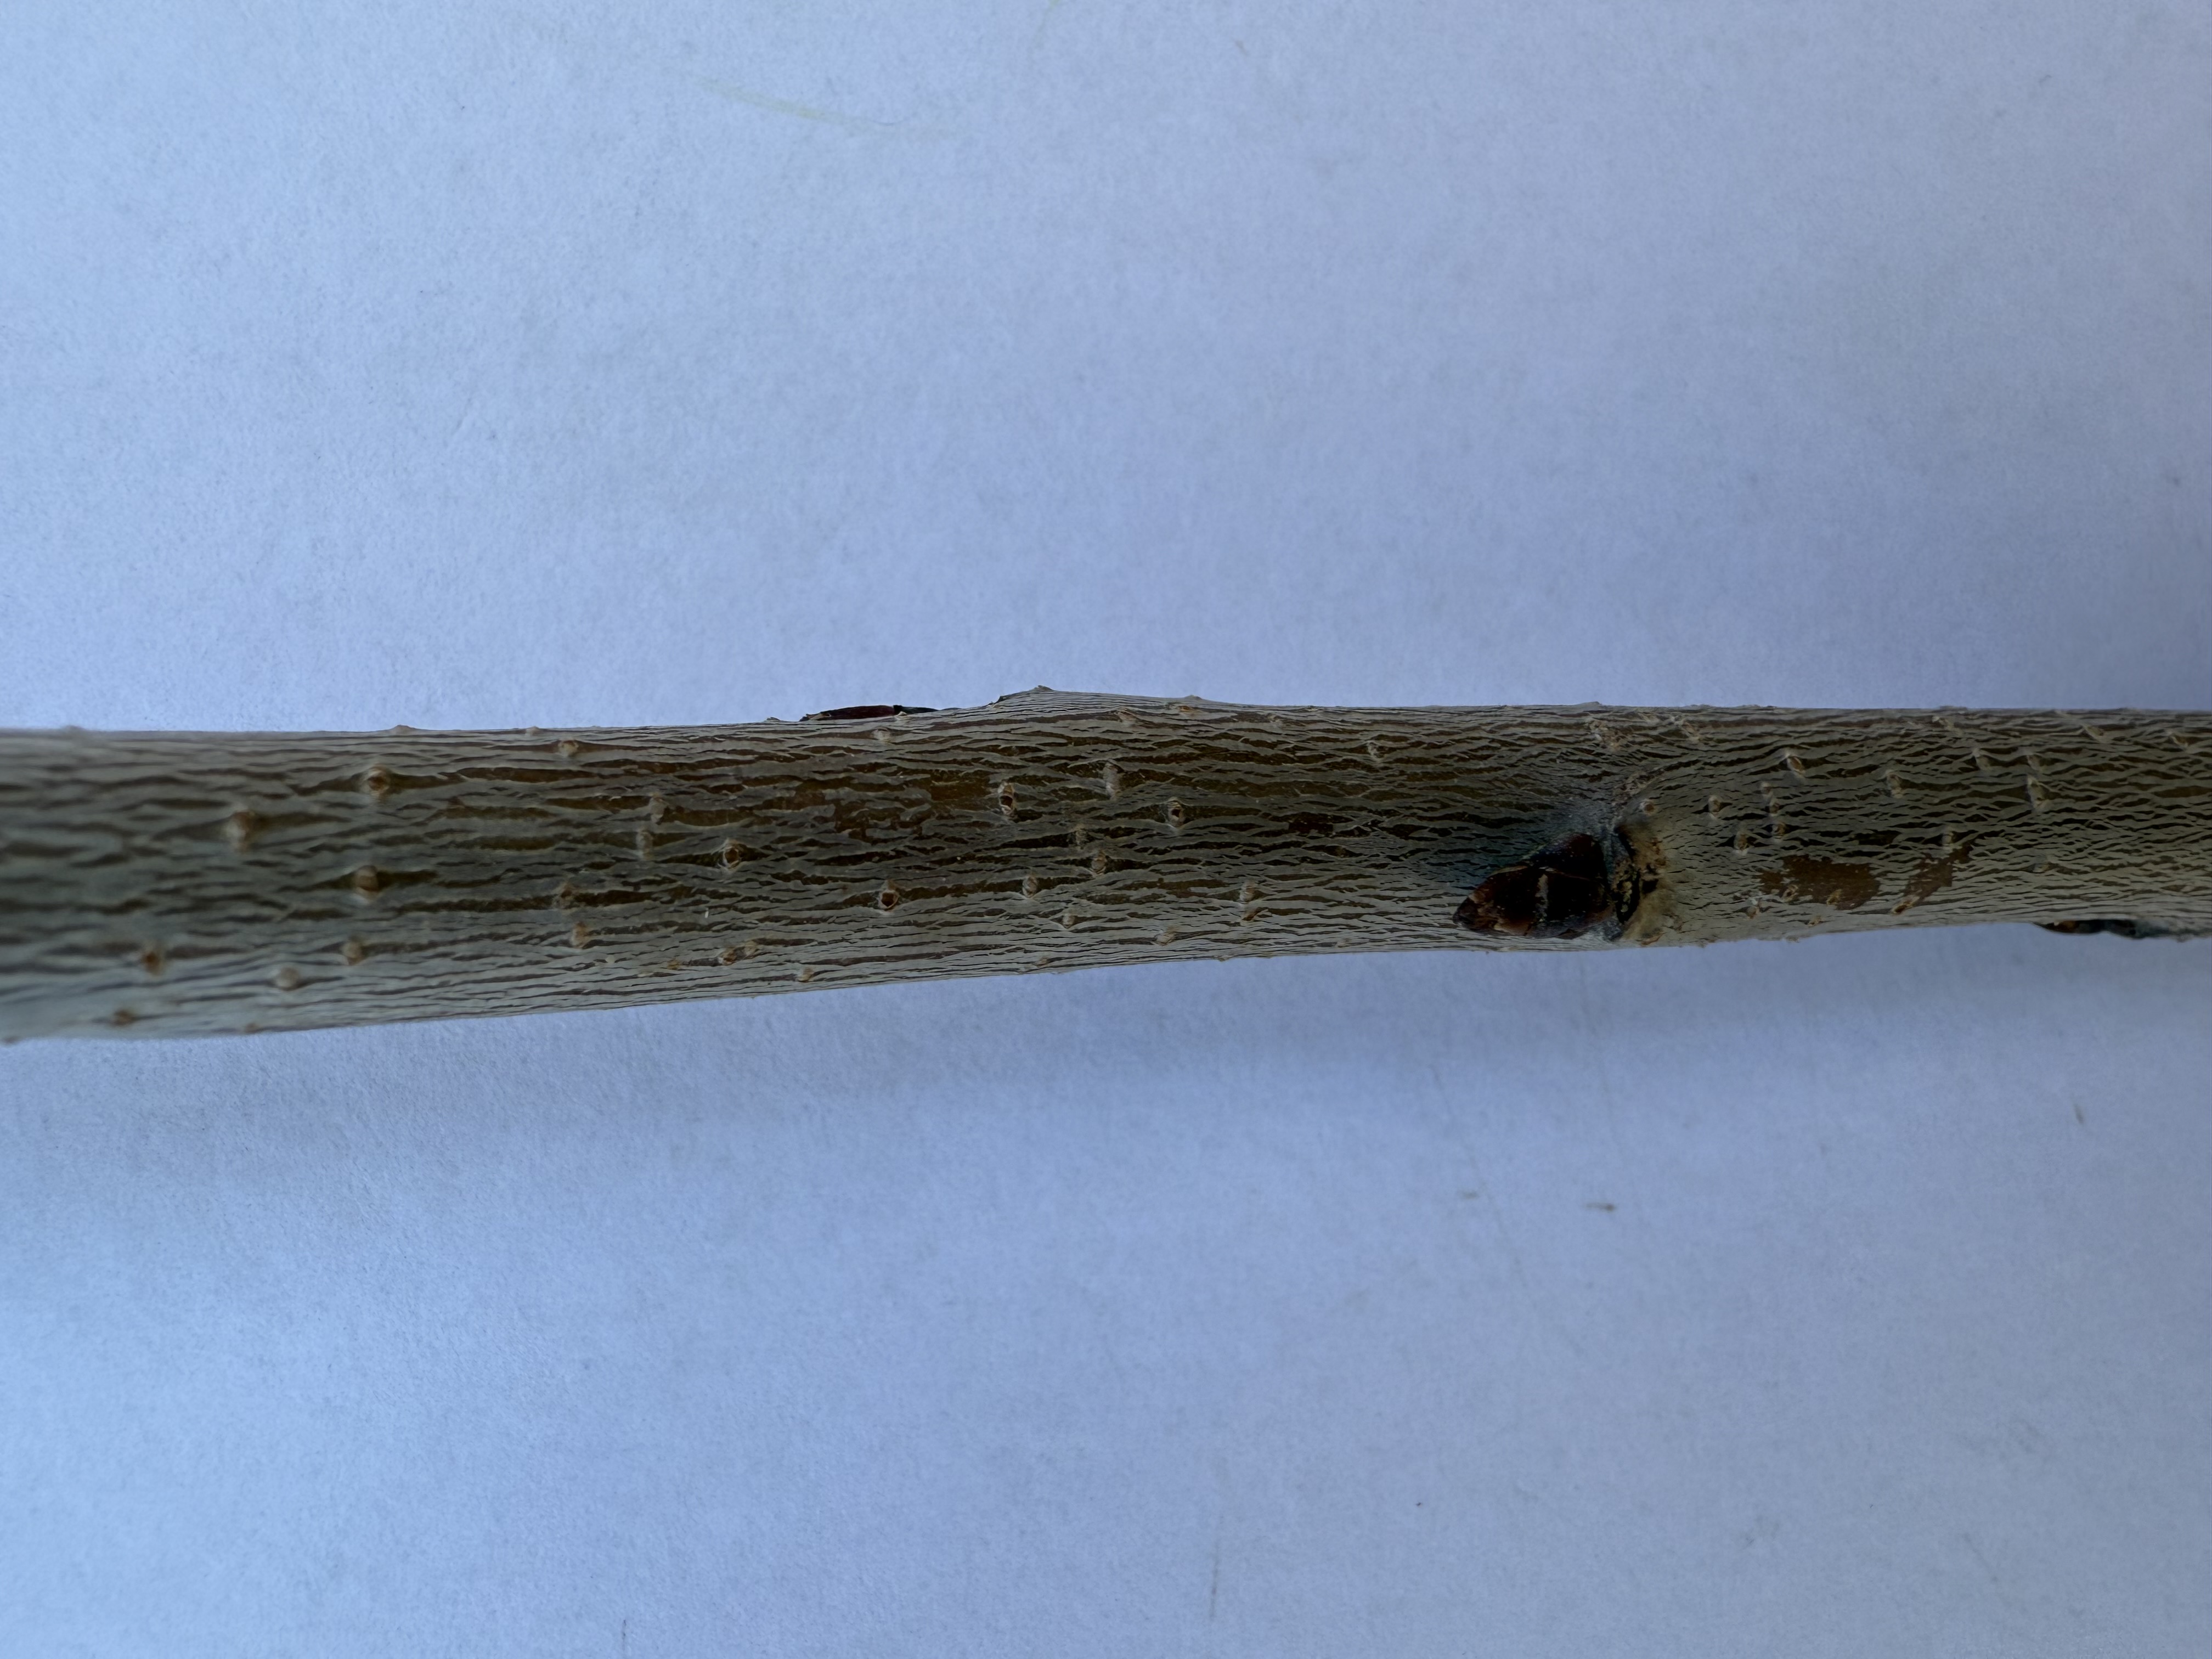
Variety: Yellow Cherry